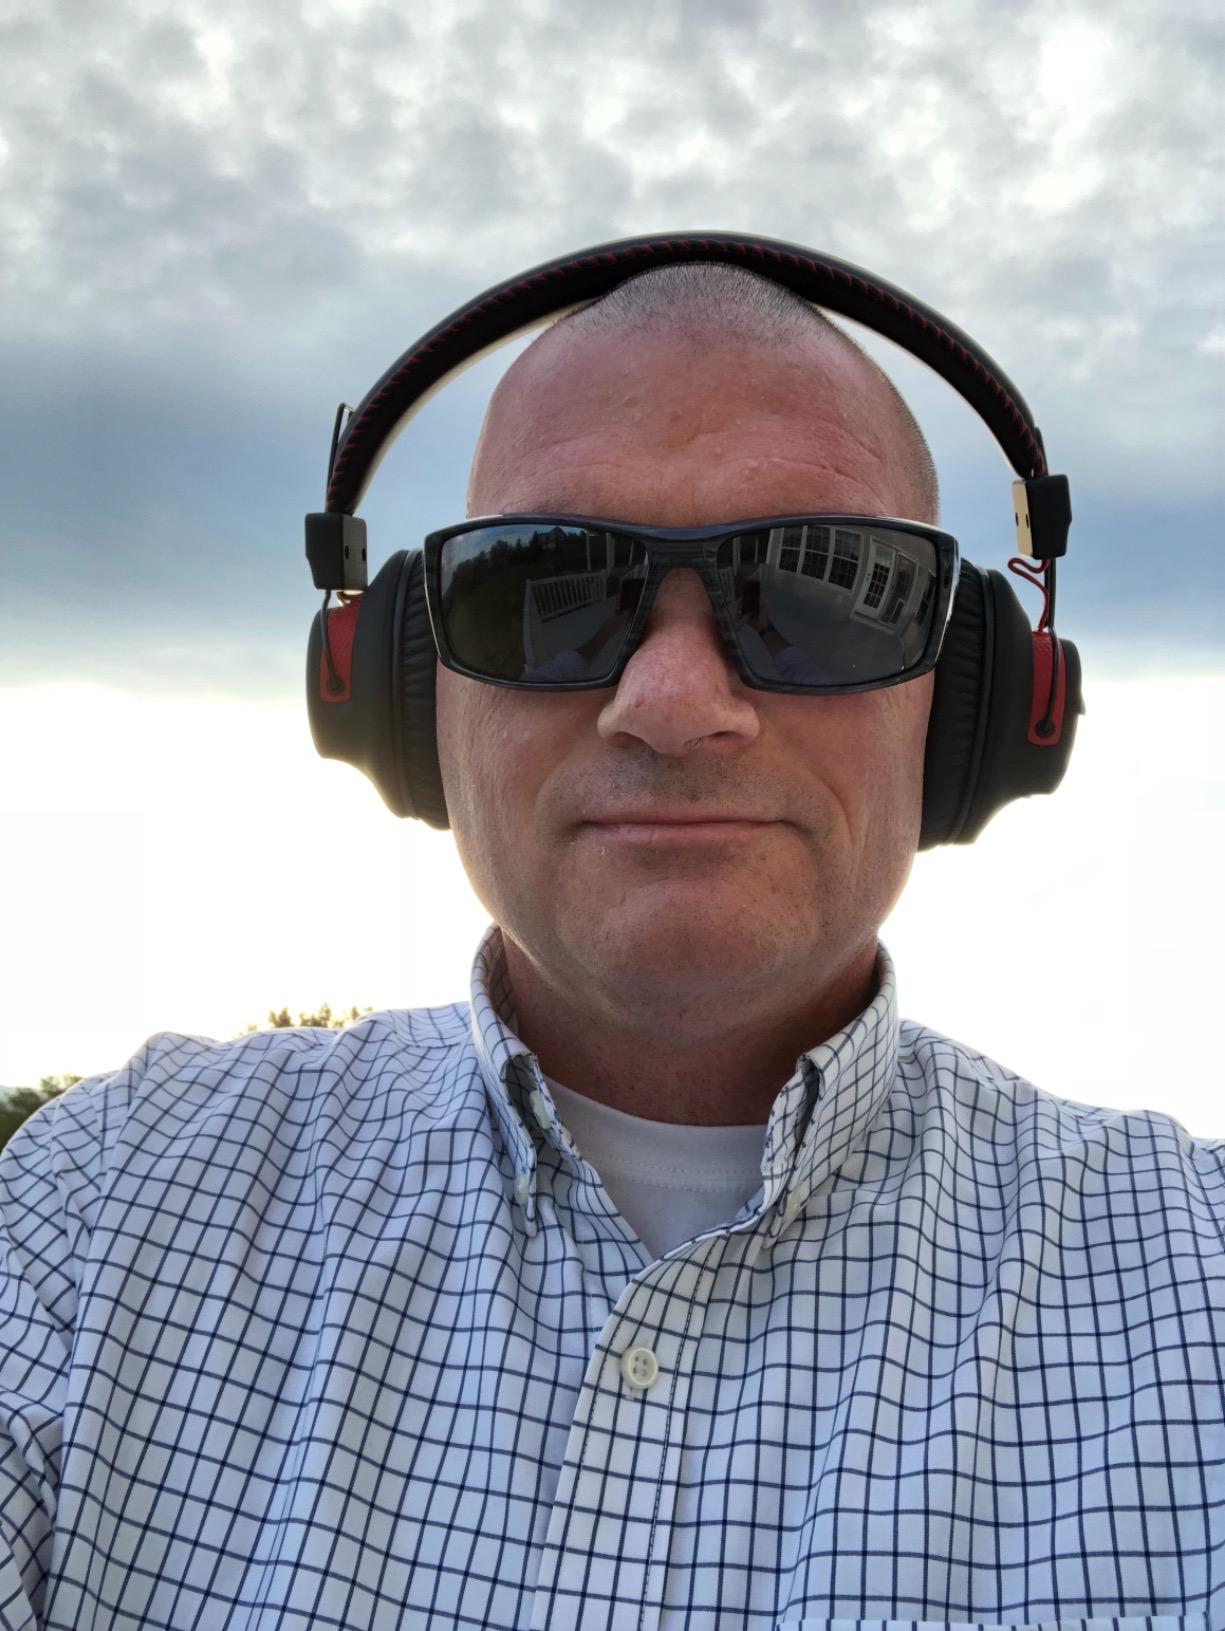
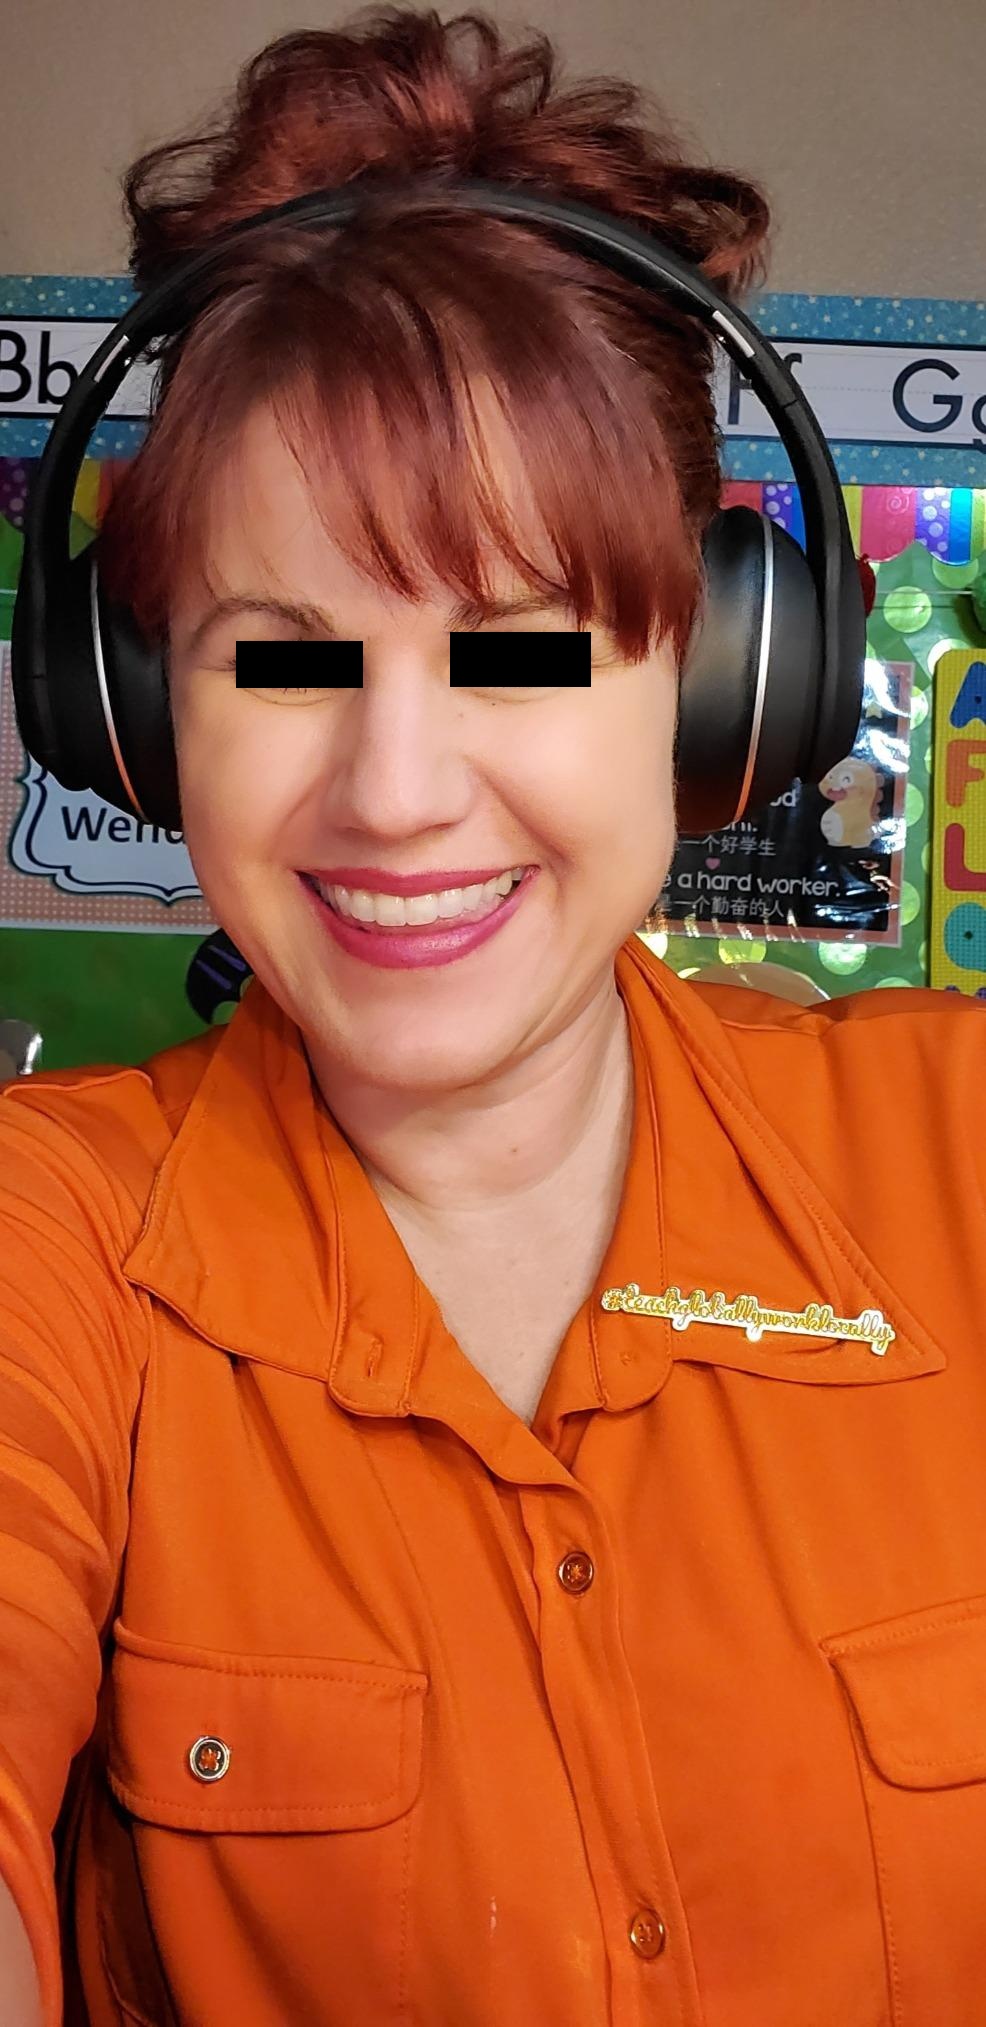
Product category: headphones
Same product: no